Molenbeek-Saint-Jean

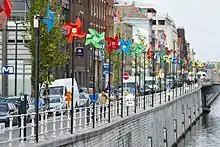
Pinwheels along the canal in Molenbeek

The historical centre of Molenbeek is the municipality's central district. It developed during the Industrial Revolution along the Brussels–Charleroi Canal and is currently in a fragile social and economic situation due to the decline of its economy and the poor quality of some of its housing. The Municipal Hall of Molenbeek is located on the / ("Municipal Square"), in the heart of this district.